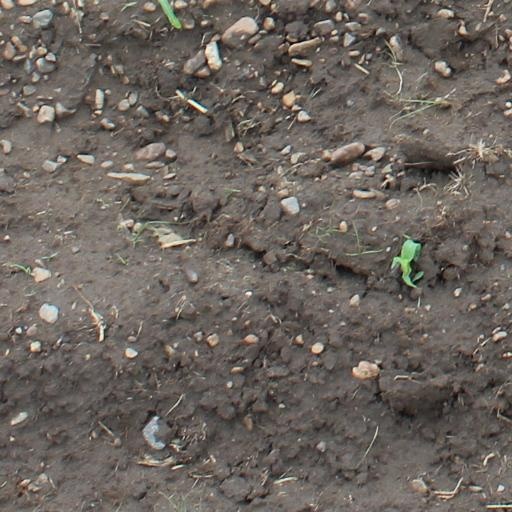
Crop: maize; corn